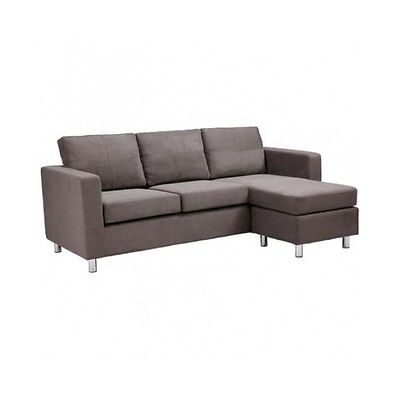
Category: sofa